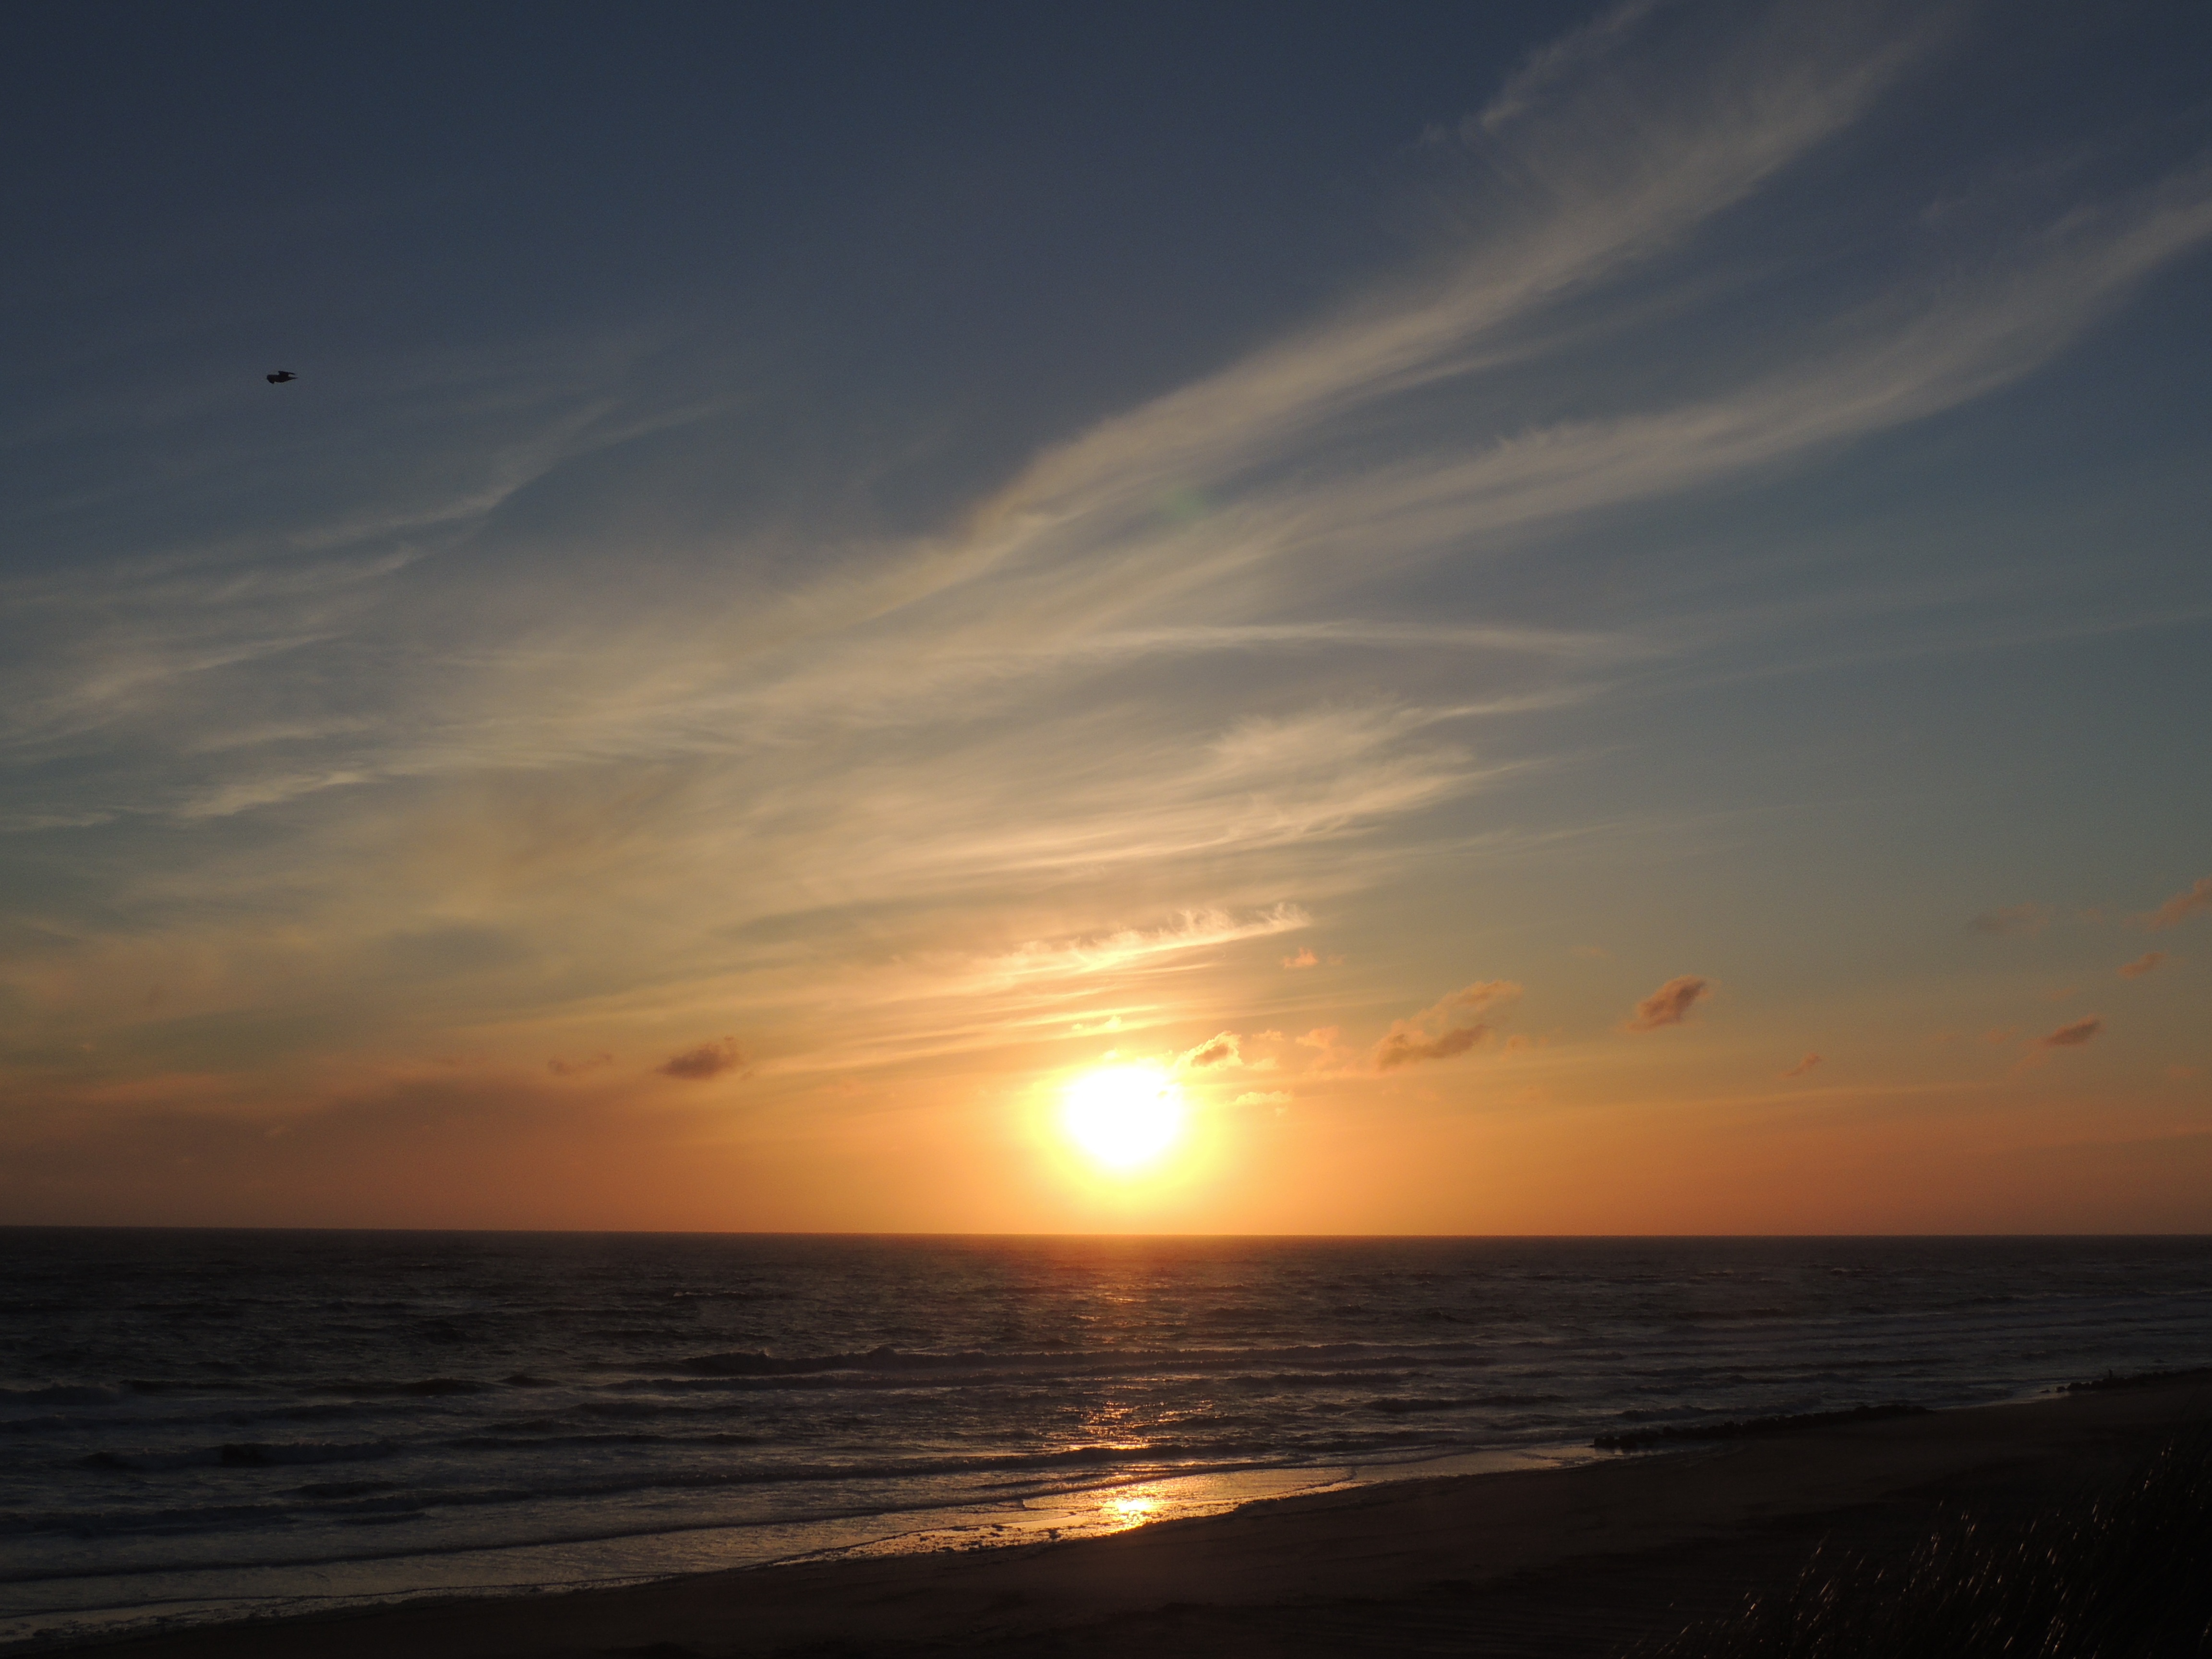
beach, sea, coast, ocean, horizon, cloud, sky, sun, sunrise, sunset, morning, wave, dawn, dusk, evening, denmark, north sea, afterglow, evening sky, hvide sande, wind wave